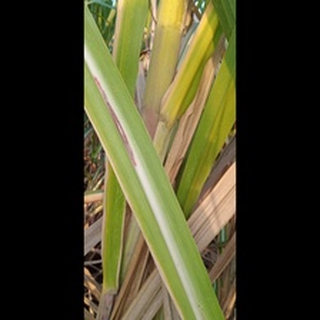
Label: sugarcane_red_rot